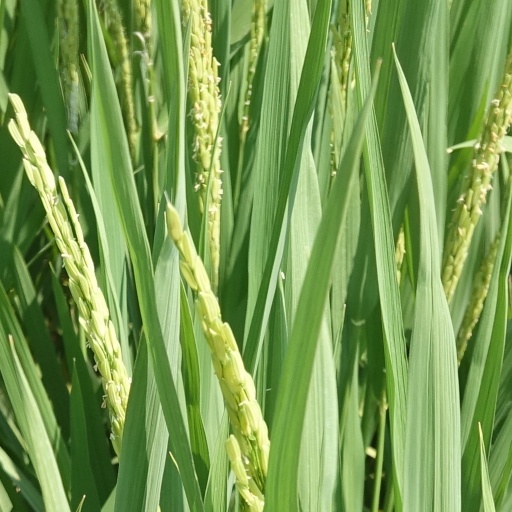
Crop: rice